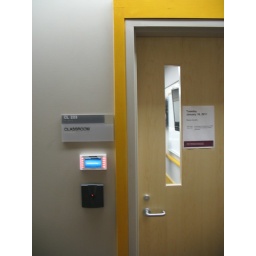
Room CL223. The lighted panel below the door sign enables you to view the room's scheduled events.